Hearts and Minds (Vietnam War)

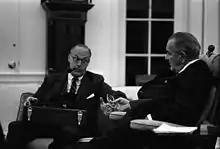
Komer (left) meeting with President Lyndon Johnson.

In 1966, Johnson appointed CIA official and National Security Council member Robert W. Komer ("Blowtorch Bob") as his special assistant for supervising pacification in South Vietnam. Komer's challenge was to unite the U.S government agencies—the military, Department of State, CIA, and the Agency for International Development — involved in pacification projects. Komer recommended the responsibility for pacification be vested in MAC/V, headed by General Westmoreland, through a civilian deputy who would head the U.S. pacification effort commanding both U.S. military and civilian personnel. Although his proposal was unpopular in all the agencies, Komer, with the support of Johnson, pressed forward. As a halfway measure the Office of Civil Operations (OCO) was set up with civilian leadership in November 1966 to coordinate all civilian pacification programs. OCO failed but strengthened Komer and Johnson's view that MAC/V leadership of the pacification program was essential.